Die Freunde von Salamanka

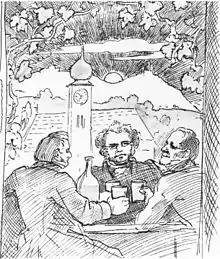
Three friends (Franz Lachner, Schubert, Eduard von Bauernfeld) at a , by Moritz von Schwind (1862)

Die Freunde von Salamanka D. 326, is an 1815 Singspiel in two acts by Franz Schubert to a libretto by Johann Mayrhofer.